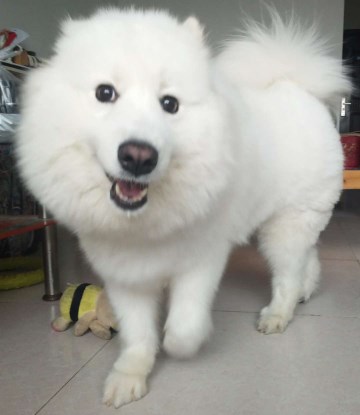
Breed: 2192-n000088-Samoyed